HMS Ramillies (07)

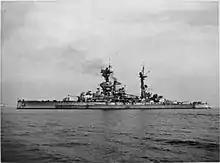
"Ramillies" at Greenock in 1944. Note the radar jammers installed aft of the mainmast as a countermeasure to German Henschel HS293 radio guided missiles

On 5 October 1939 "Ramillies" was ordered to leave Alexandria to join the North Atlantic Escort Force based out of Halifax, Nova Scotia. The following day, the order was rescinded, and she was instead recalled to Alexandria to replace the battleship in the Mediterranean Fleet. In November, she was transferred to Aden as part of the search effort for the German commerce-raiding heavy cruiser . "Ramillies" made port visits in Australia en route to New Zealand, arriving in Wellington on 31 December, to rendezvous with the convoy transporting elements of the 2nd New Zealand Expeditionary Force to Egypt. She was the first battleship to visit the country and Baillie-Grohman was presented with a Māori "piupiu" (a warrior's skirt made from rolled flax) by the head of the Ngāti Poneke. The gift followed a tradition established in 1913 by the battlecruiser , as the "piupiu" was intended to ward harm from the ship's company provided that it was worn while the ship was in danger.